Mifal HaPais

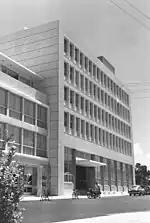
Mifal HaPayis headquarters, Tel Aviv (1960)

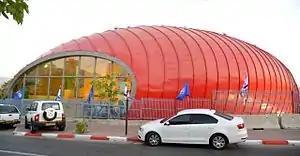
Eilat Sports Center Built by funding of Mifal HaPais

Mifal HaPais was established in August 1951 to recruit funding for the construction of a hospital in Tel Aviv. At first, the project's profits were used only for healthcare applications. Later on, when Mifal HaPais became a national lottery organization, its support was extended to projects in the fields of education, recreation, and the arts.